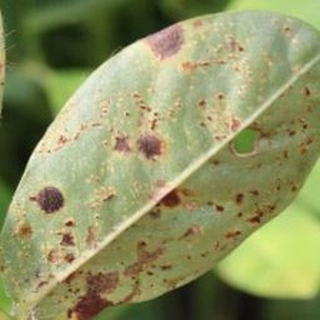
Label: groundnut_rust